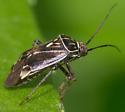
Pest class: lygus_bug